Glasgow Queen Street railway station

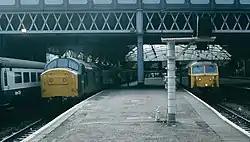
Queen Street Station (1982).

The station was built by the Edinburgh and Glasgow Railway, and opened on 21 February 1842 as Dundas Street Station before being renamed as Queen Street, although the train shed (curved glass roof) wasn't completed until 1878. In 1865 the E&GR was absorbed into the North British Railway. In 1878 the entire station was redesigned by James Carswell. Carswell introduced electric lighting at the station: one of the earliest uses of electricity in Glasgow. The North British became part of the LNER group in 1923.